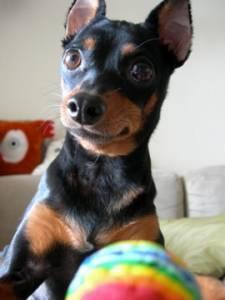
miniature pinscher